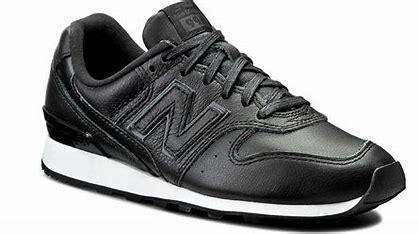
Brand: New
Model: Balance New Balance 996